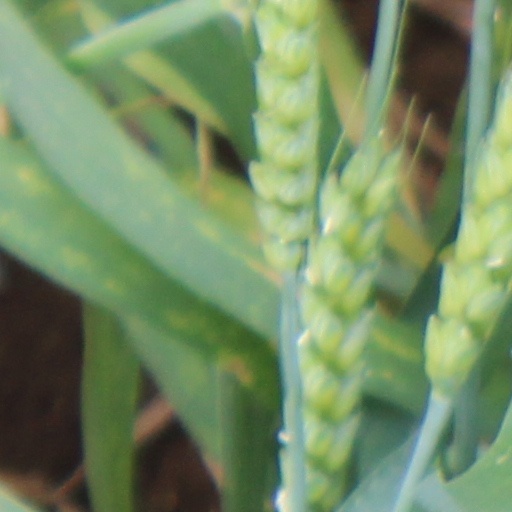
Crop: wheat